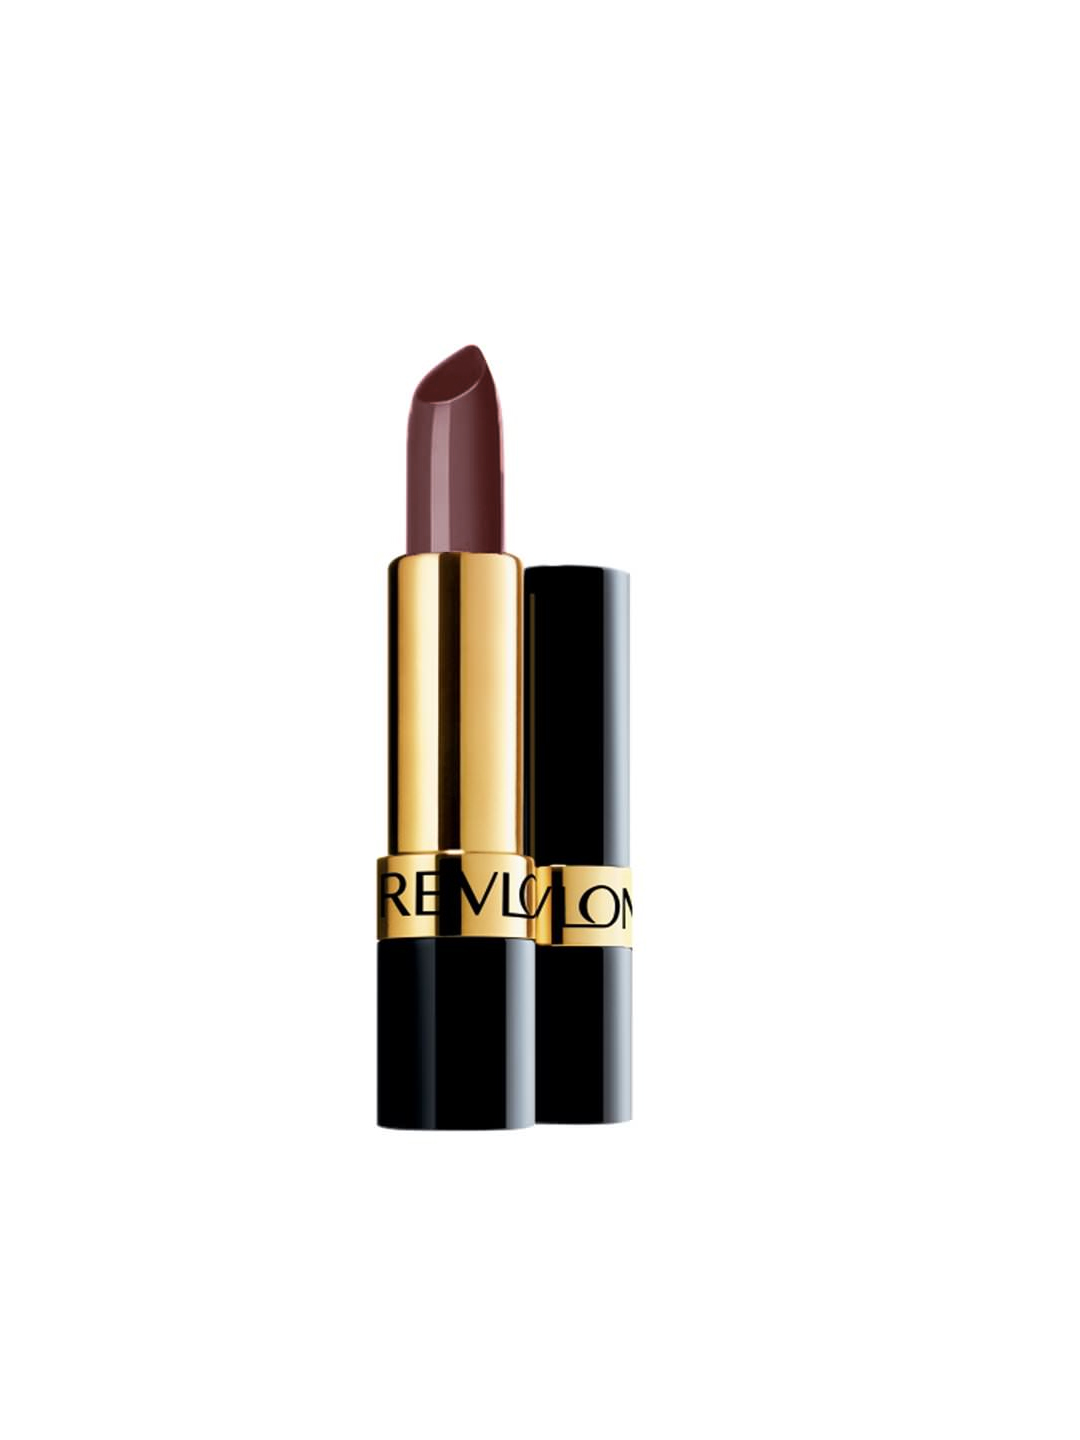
Revlon Super Lustrous Plum Baby Lipstick 313
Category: Personal Care / Lips / Lipstick
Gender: Women
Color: Purple
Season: Spring 2017
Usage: Casual